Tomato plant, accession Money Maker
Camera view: horizontal (90 deg, fisheye); turntable rotation: 30 degrees
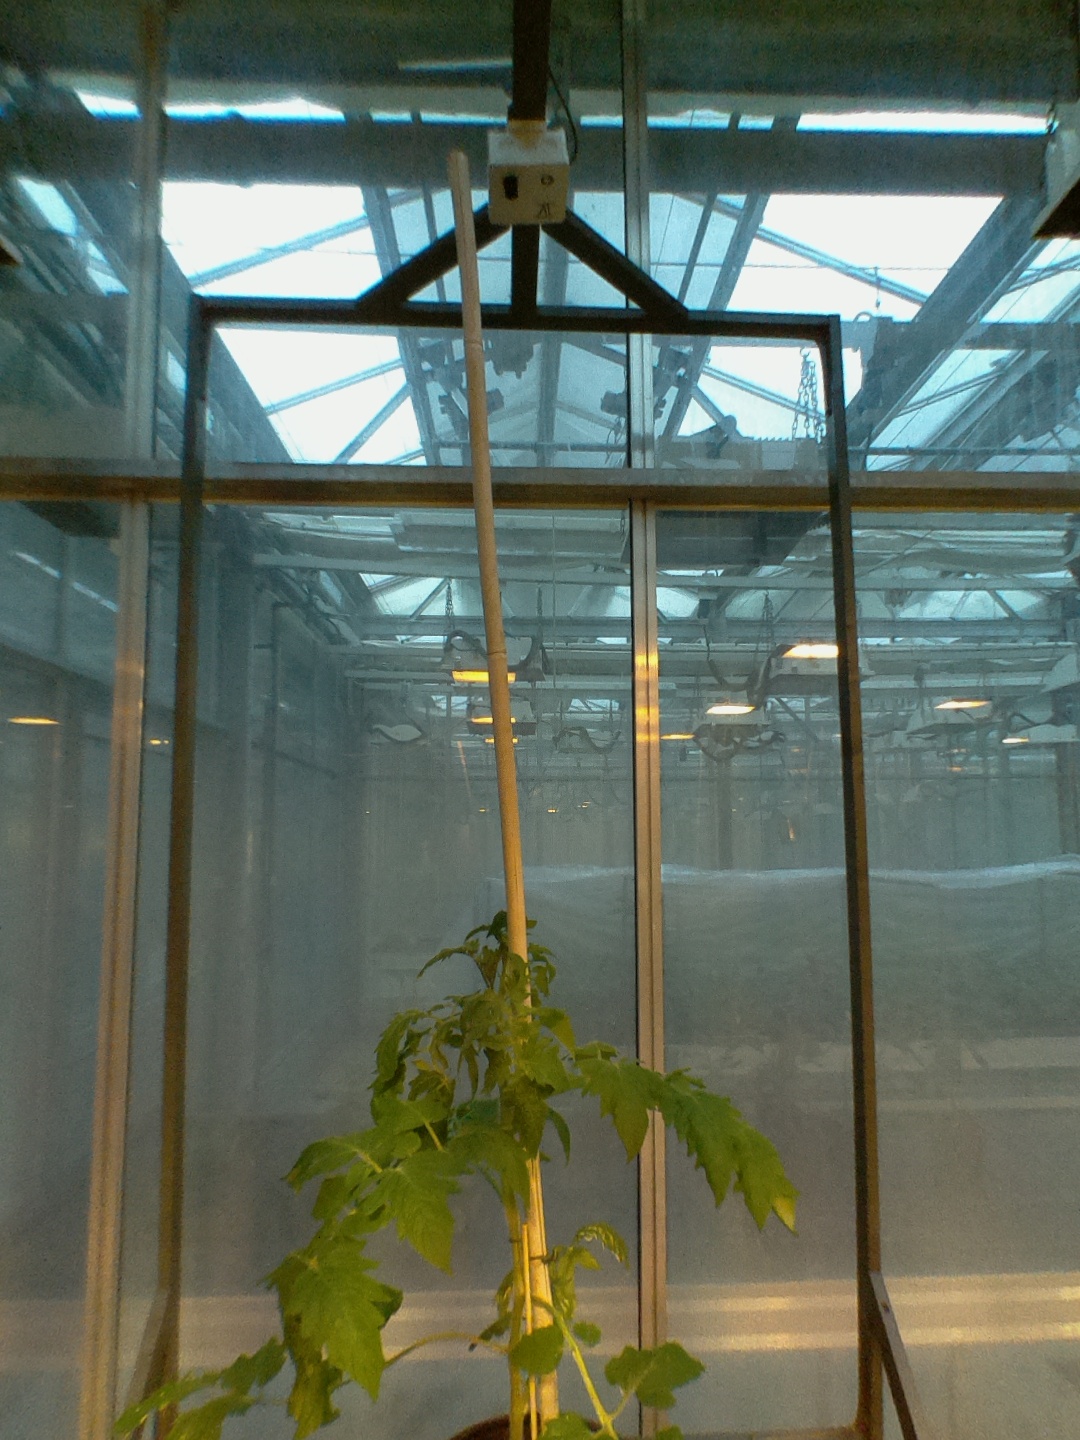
BBCH growth stage 20: First Side shoot start formed